1929 Spain v England football match

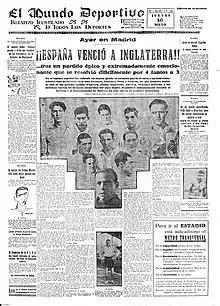
"Mundo Deportivo"'s front page the following day

Despite turning out to be such a historic defeat, many in the British press hadn't travelled to Spain to report on the match, only a reporter from "The Times" known to be there, and in the ensuing days "The Daily Mail" and the "Daily Mirror" posted short reports, with "The Guardian" carrying no report. A correspondent from the "Daily Express" wrote; "I never thought I would live to see the day when 11 Spanish players humbled the might - more or less - of English soccer". Writing to "Athletic News", a member of the FA praised the Spaniards as "very fast, and not lacking in skill and finesse". England captain Hill said that he was shocked by how well Spain had played, and that he was "really, really disappointed" in the outcome, but claimed the heat had handicapped his team.